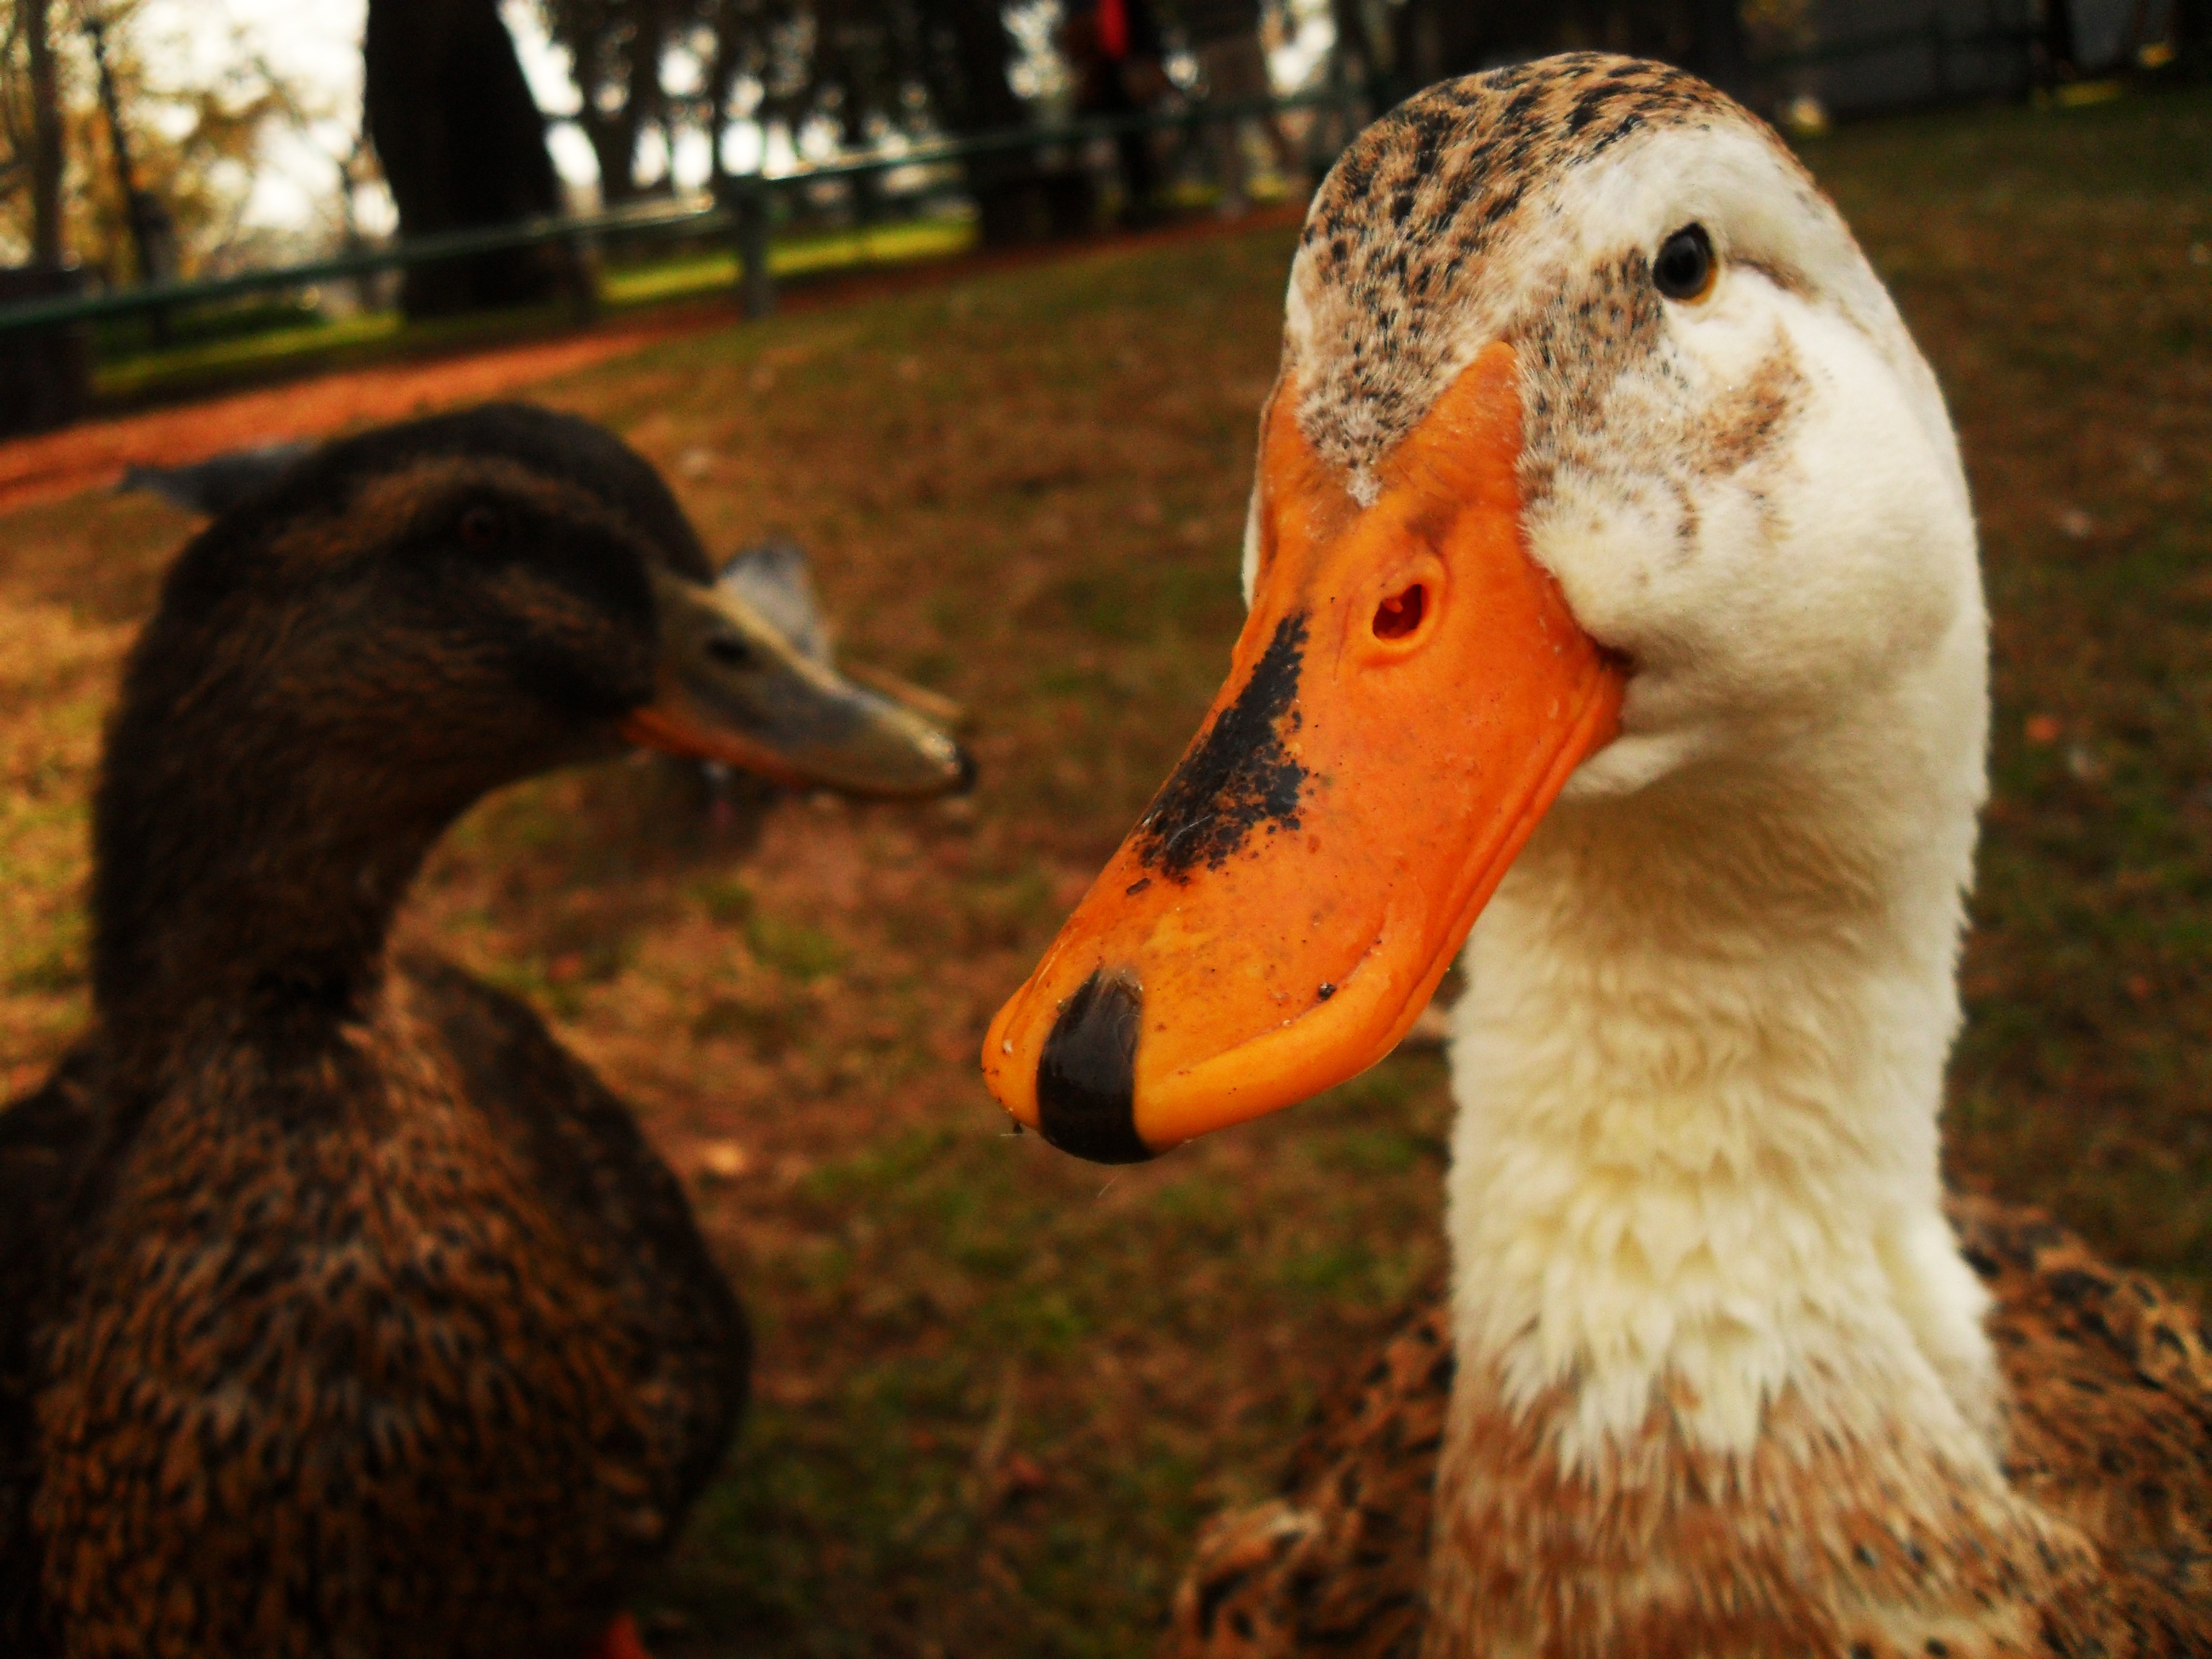
forest, bird, animal, wildlife, wild, portrait, beak, fauna, poultry, duck, goose, vertebrate, waterfowl, water bird, mallard, ducks geese and swans